Children's literature

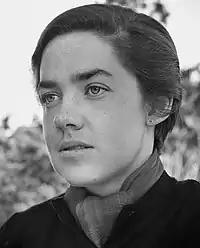
Children's books author Maria Elena Walsh in 1952.

Christian missionaries first established the Calcutta School-Book Society in the 19th century, creating a separate genre for children's literature in the country. Magazines and books for children in native languages soon appeared. In the latter half of the century, Raja Shivprasad wrote several well-known books in Hindustani. A number of respected Bengali writers began producing Bengali literature for children, including Ishwar Chandra Vidyasagar, who translated some stories and wrote others himself. Nobel Prize-winner Rabindranath Tagore wrote plays, stories, and poems for children, including one work illustrated by painter Nandalal Bose. They worked from the end of the nineteenth century into the beginning of the twentieth. Tagore's work was later translated into English, with Bose's pictures. Behari Lal Puri was the earliest writer for children in Punjabi. His stories were didactic in nature.